Wake Forest Demon Deacons football

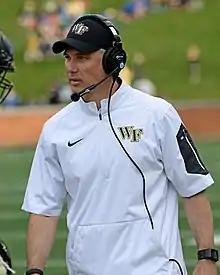
Coach Clawson

Dave Clawson was hired away from Bowling Green as the Demon Deacons head football coach, his hiring made official at a press conference on December 10, 2013. Clawson brought with him a coaching style that utilizes the team's available talent to maximize success. His offensive philosophy focuses on getting individual playmakers more touches rather than sticking to a rigidly-defined system.